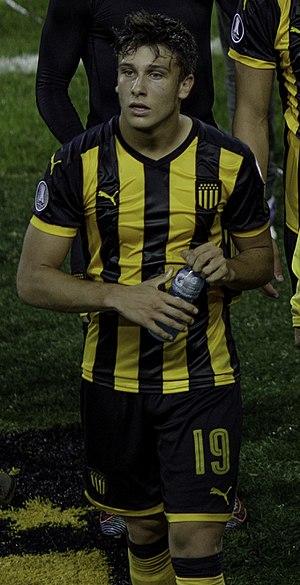
Agustín Canobbio, né le 1ᵉʳ octobre 1998 à Montevideo en Uruguay, est un footballeur uruguayen qui évolue au poste d'ailier gauche au CA Fénix.